Official Cantonese translations of English names for British officials

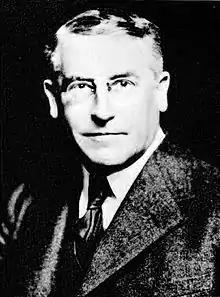
Sir Edward Stubbs, the 16th Governor of Hong Kong

It was not uncommon for British officials to be given translation of their names in history. Before getting a new translation, the name of the very first Hong Kong colonial governor, Henry Pottinger, was originally translated as or "Bōu Dīn Chàh" in Cantonese which phonetically rhymes with his family name Pottinger fairly well but literally means "to brew crazy tea" or implies "a nutter brews tea". Some of these degrading translations have survived into modern times. Both Lord William Napier and Sir Edward Belcher had their names translated into or "Leuht Lòuh Bēi" and or "Bēi Louh Ja" respectively. Both names have multiple demeaning literal meaning or rhyming elements to it, such as "to discipline the servant inferior" for (Leuht Lòuh Bēi) or "an inferior road for the cunning" for (Bēi Louh Ja). Both names are still in use today.